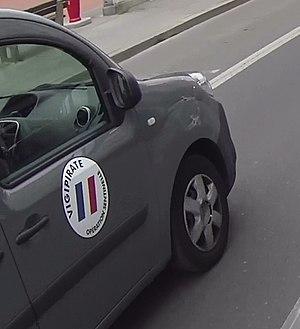
Marquage véhicule Mission Vigipirate (Opération Sentinelle)